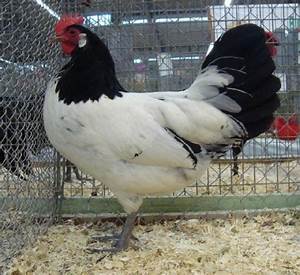
Label: gallina